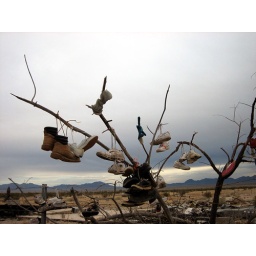
A lonely shoe tree out in the desert.